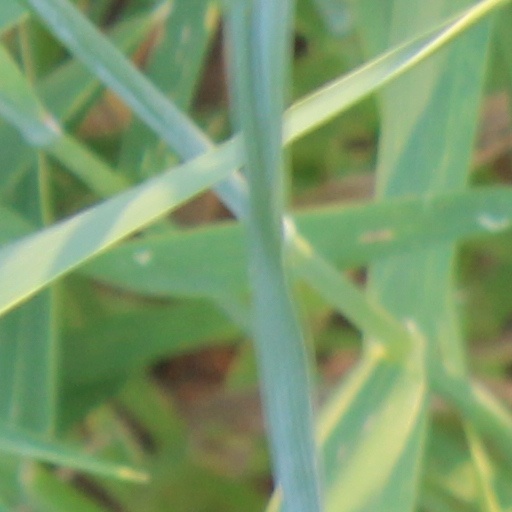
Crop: wheat